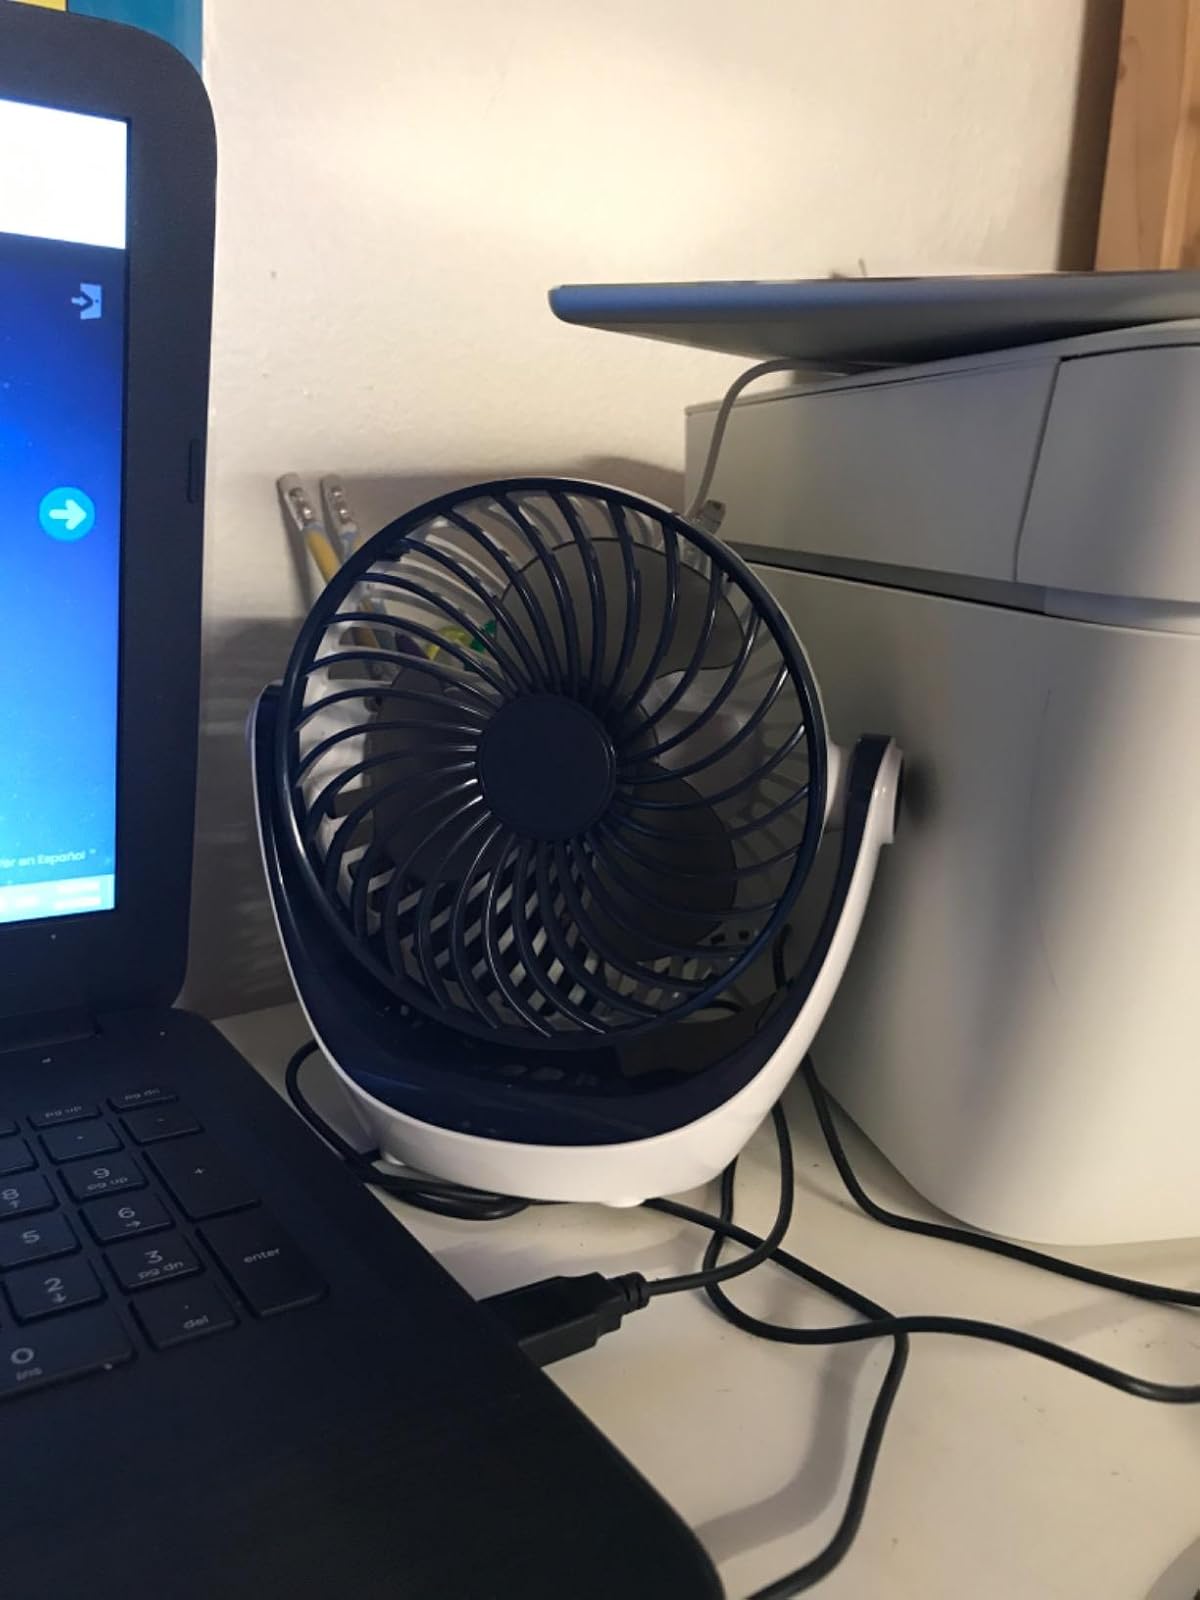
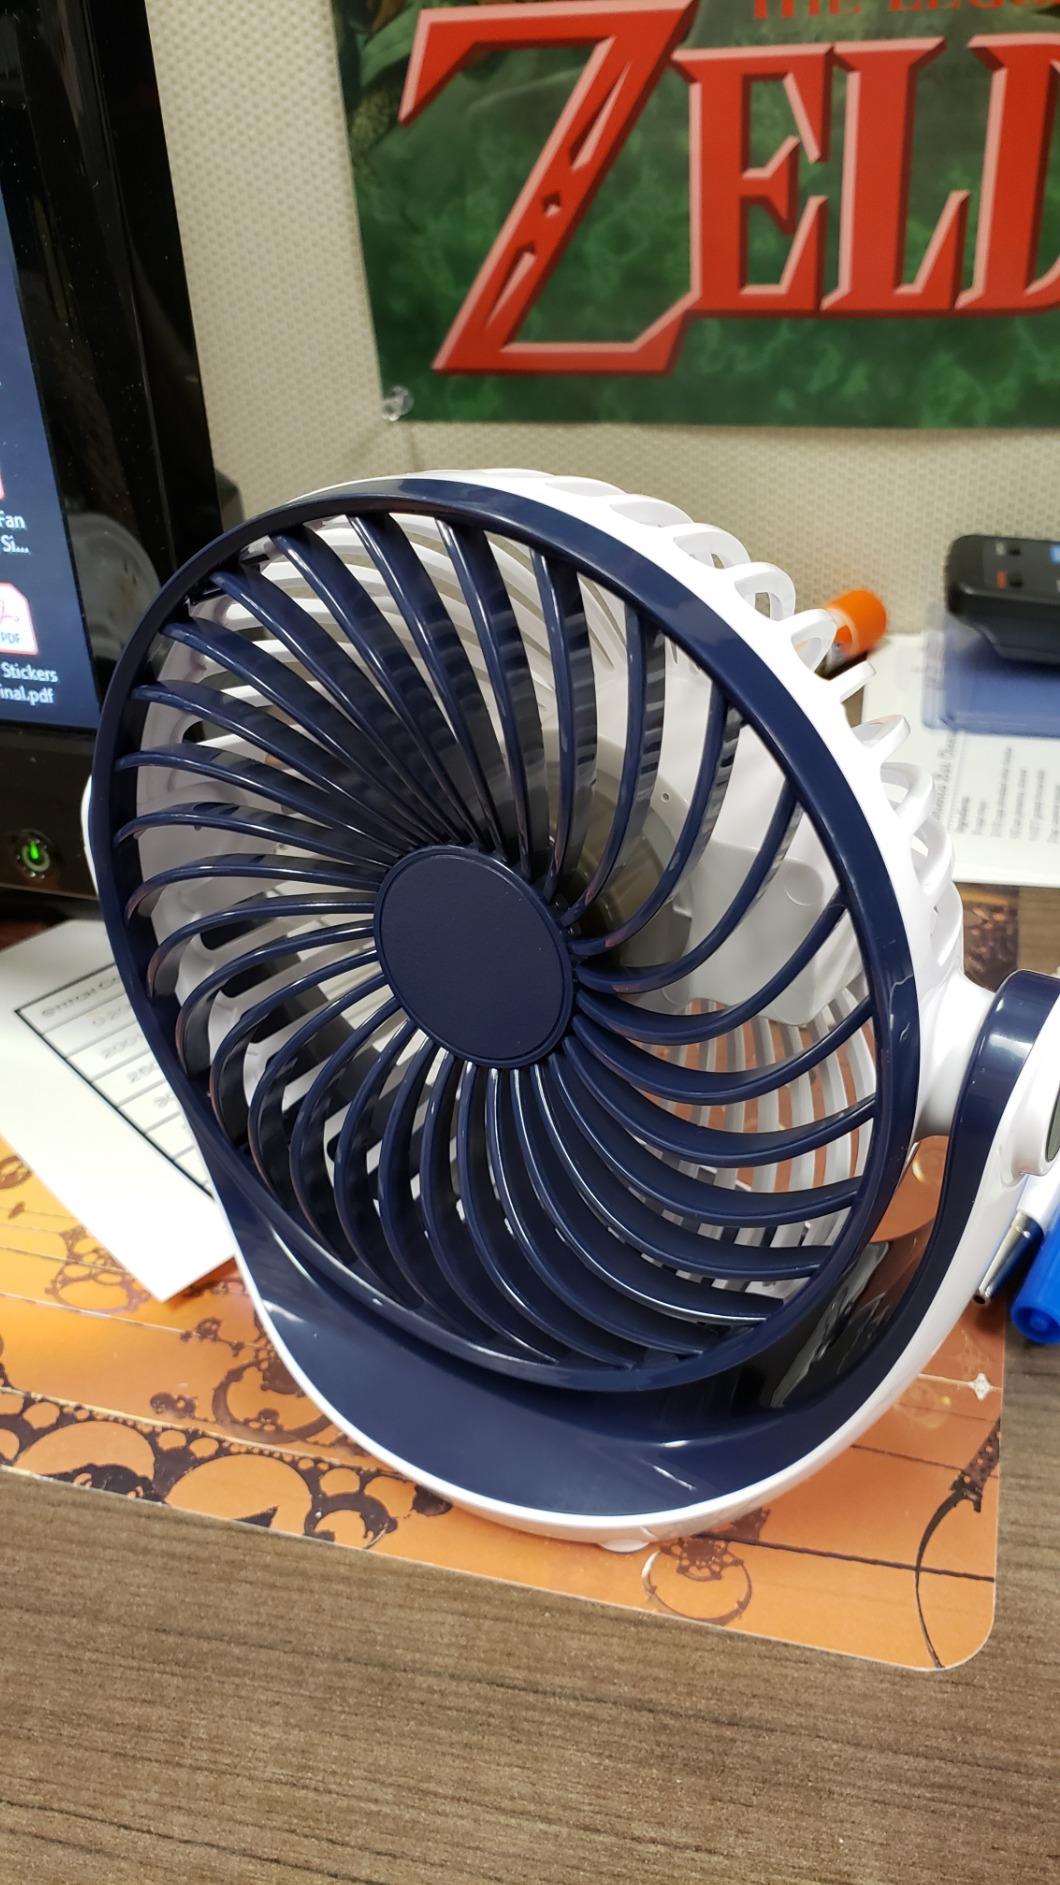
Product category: fan
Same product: yes